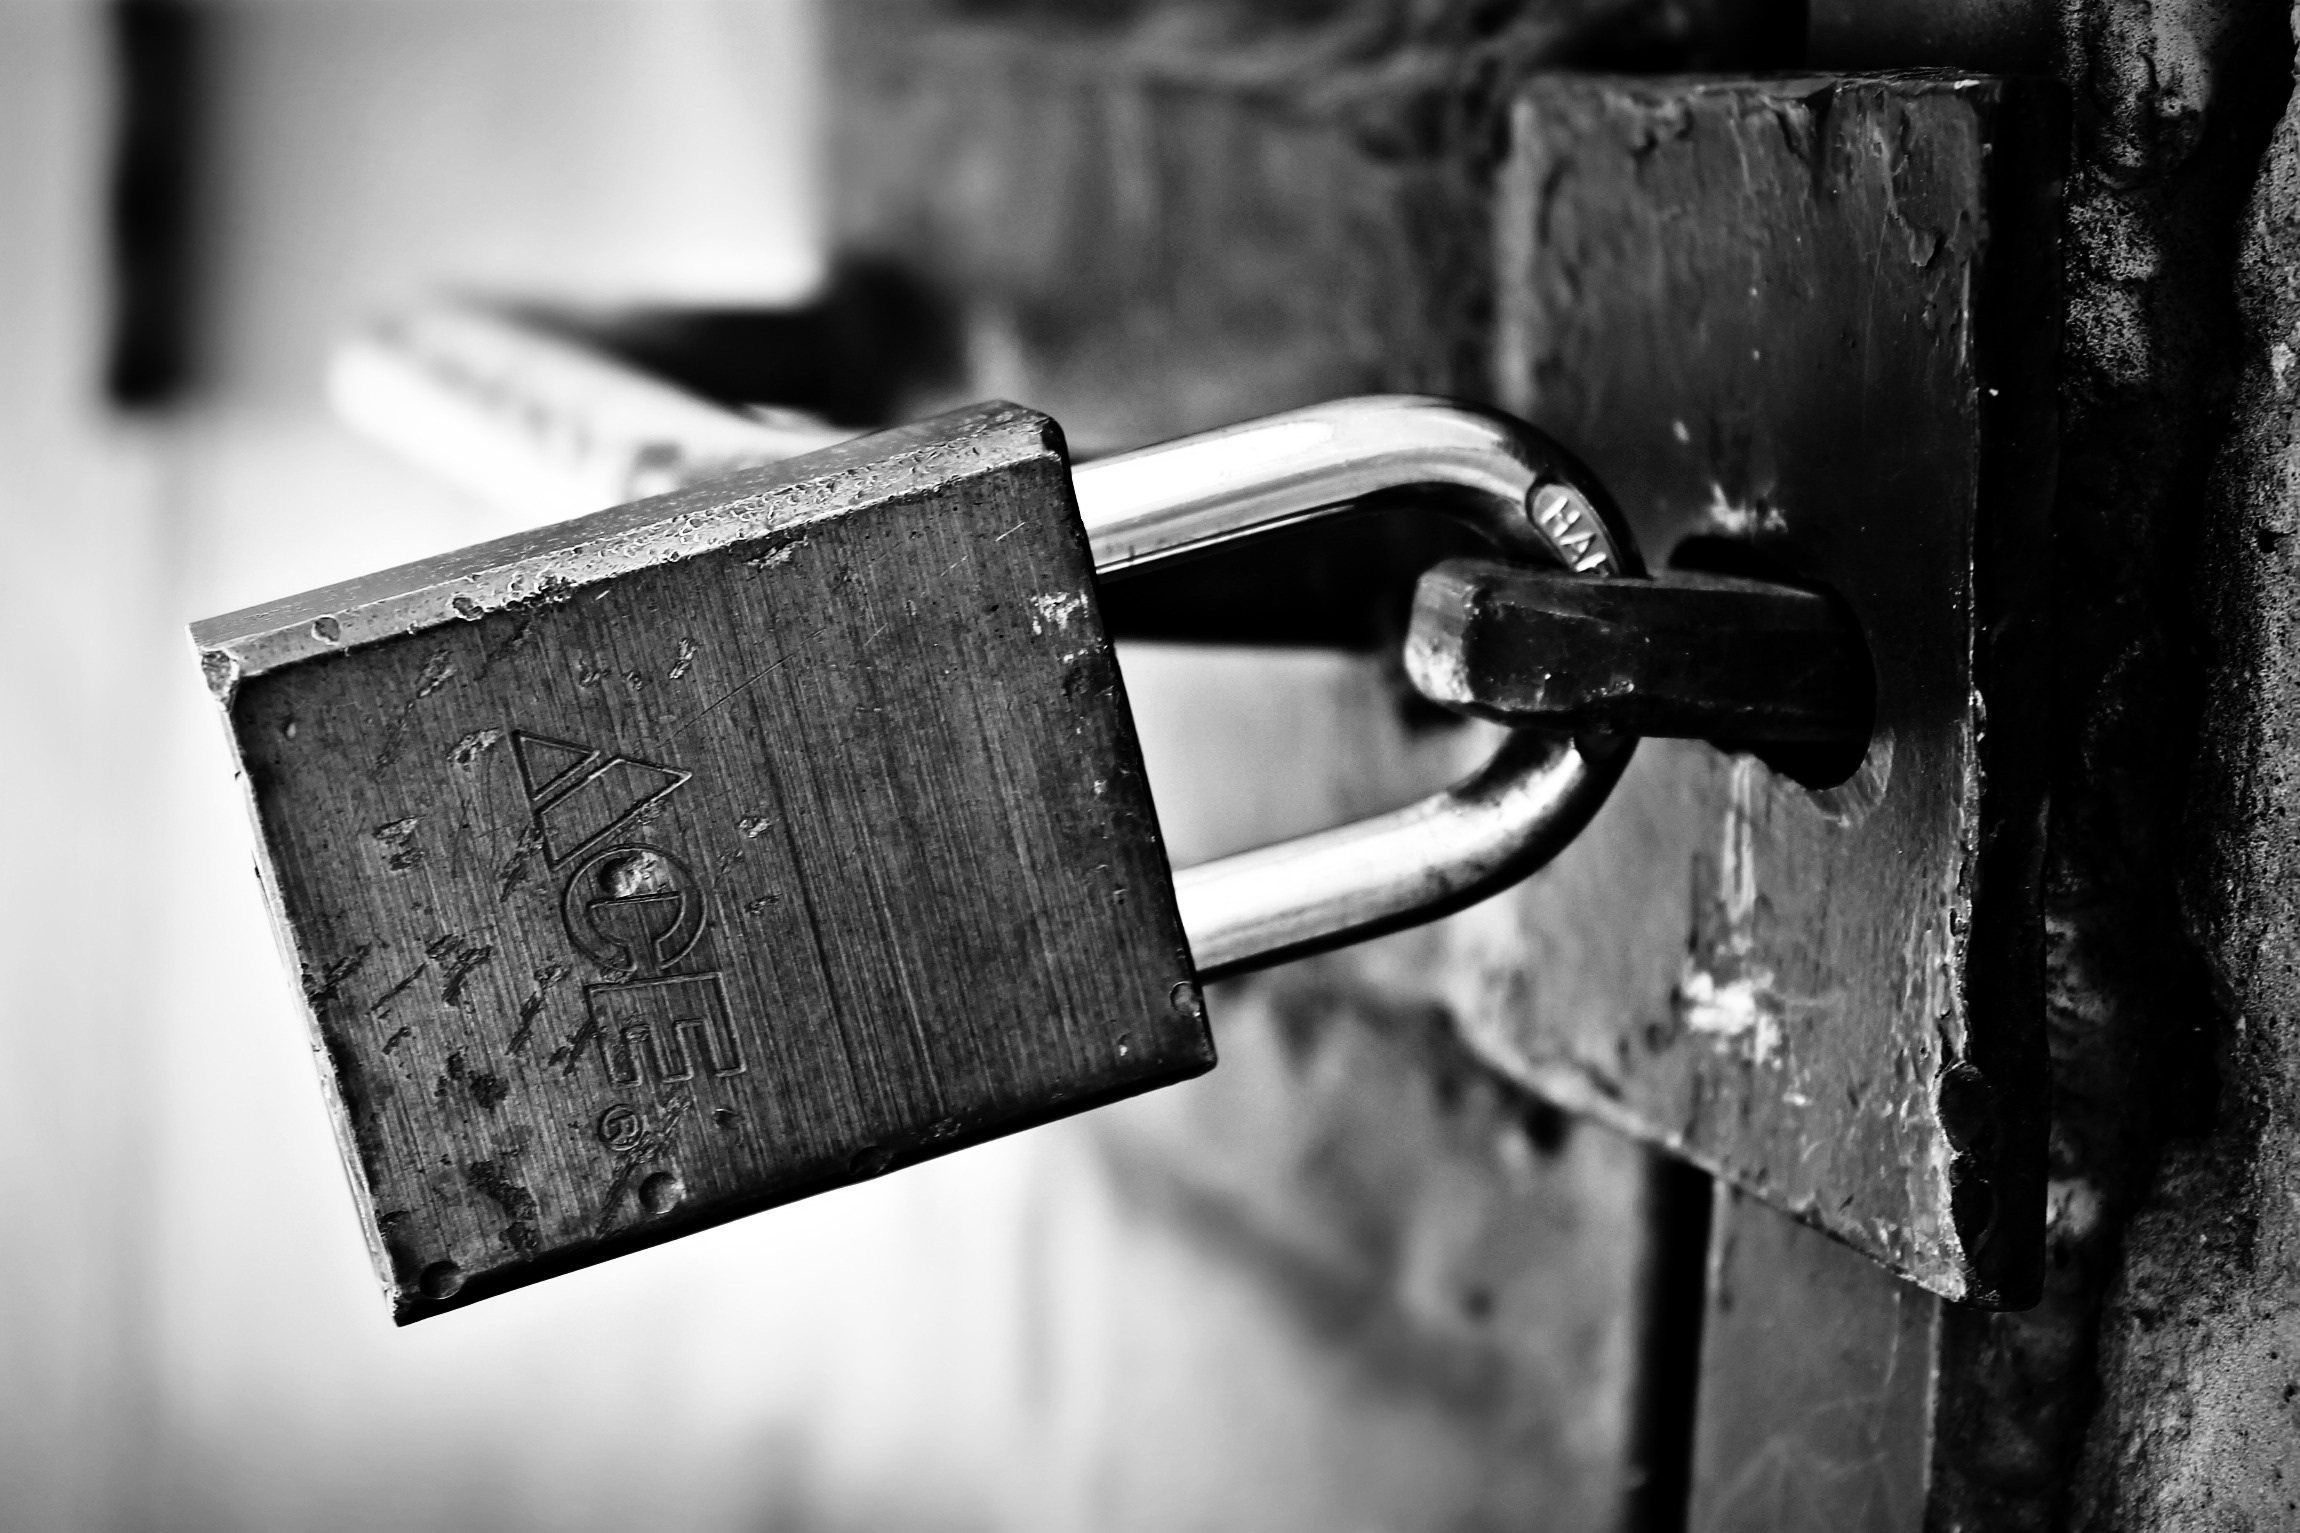
light, black and white, white, photography, color, darkness, black, monochrome, close up, reflex camera, digital camera, photograph, iron, shape, monochrome photography, digital slr, film noir, single lens reflex camera